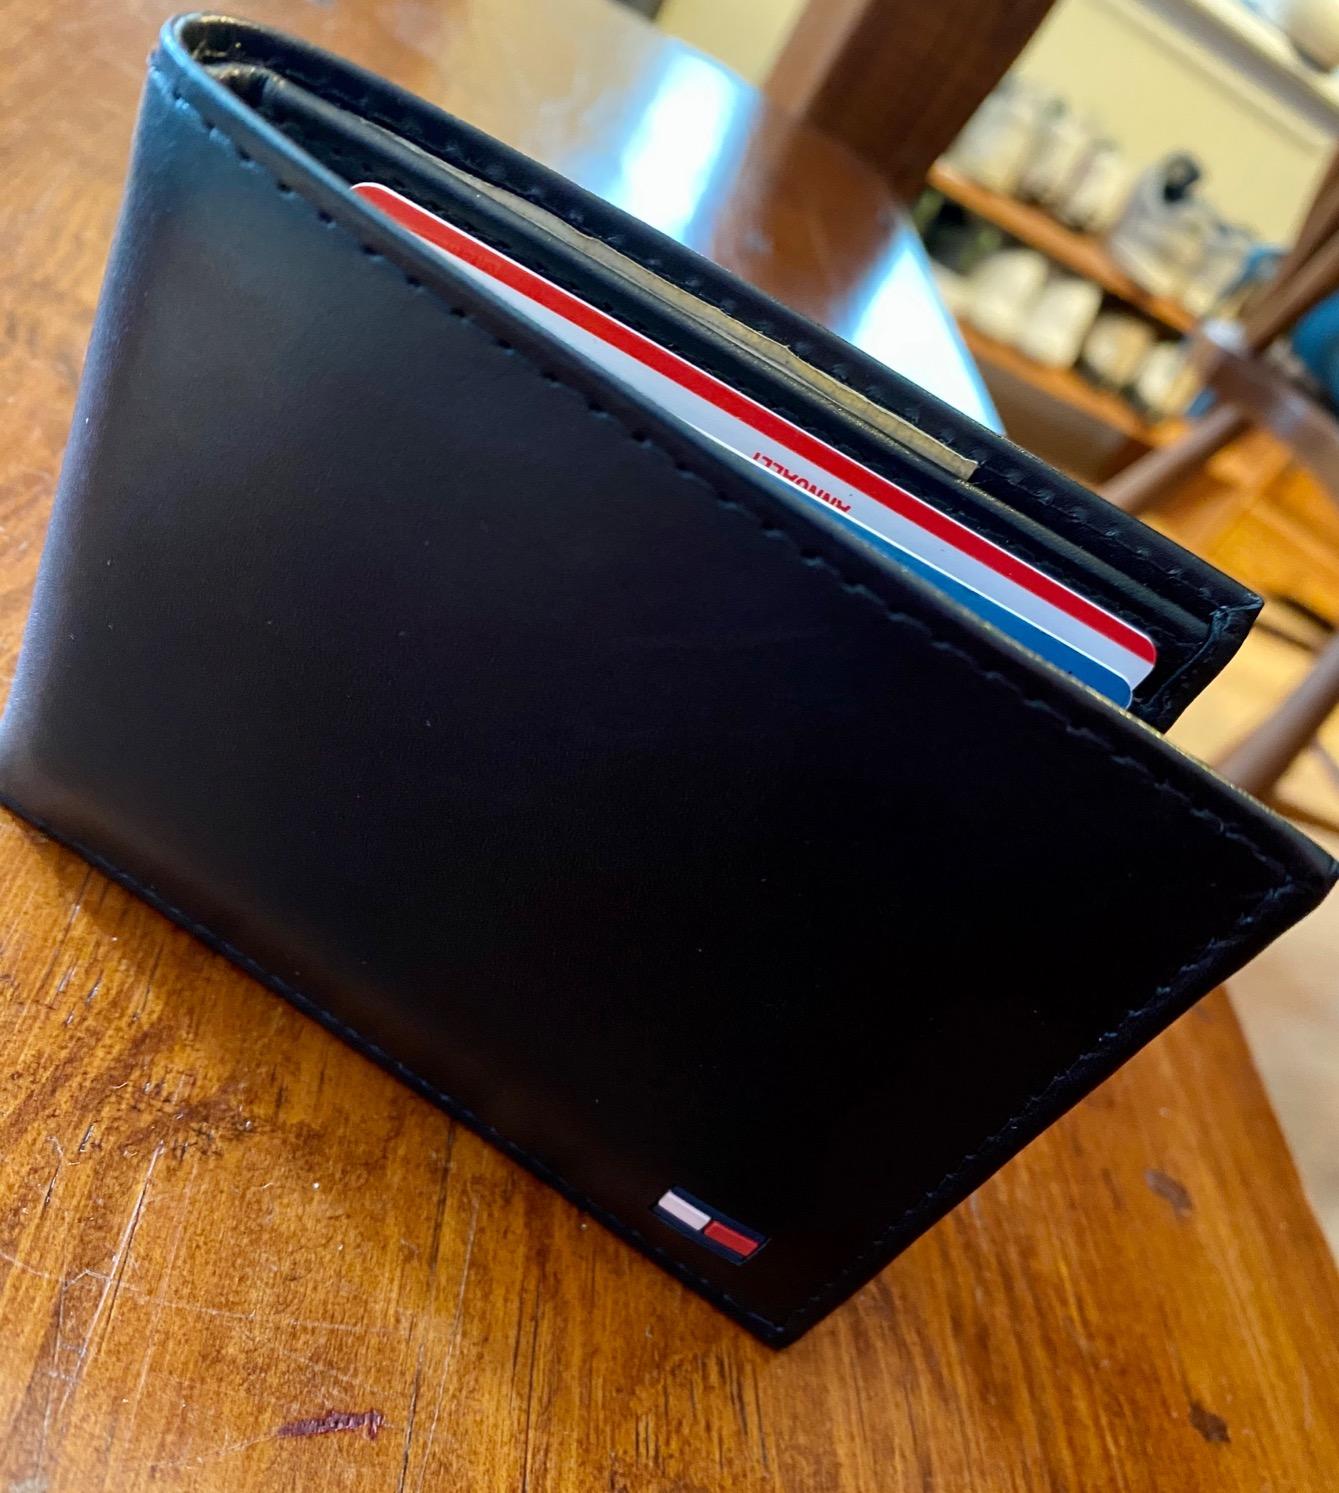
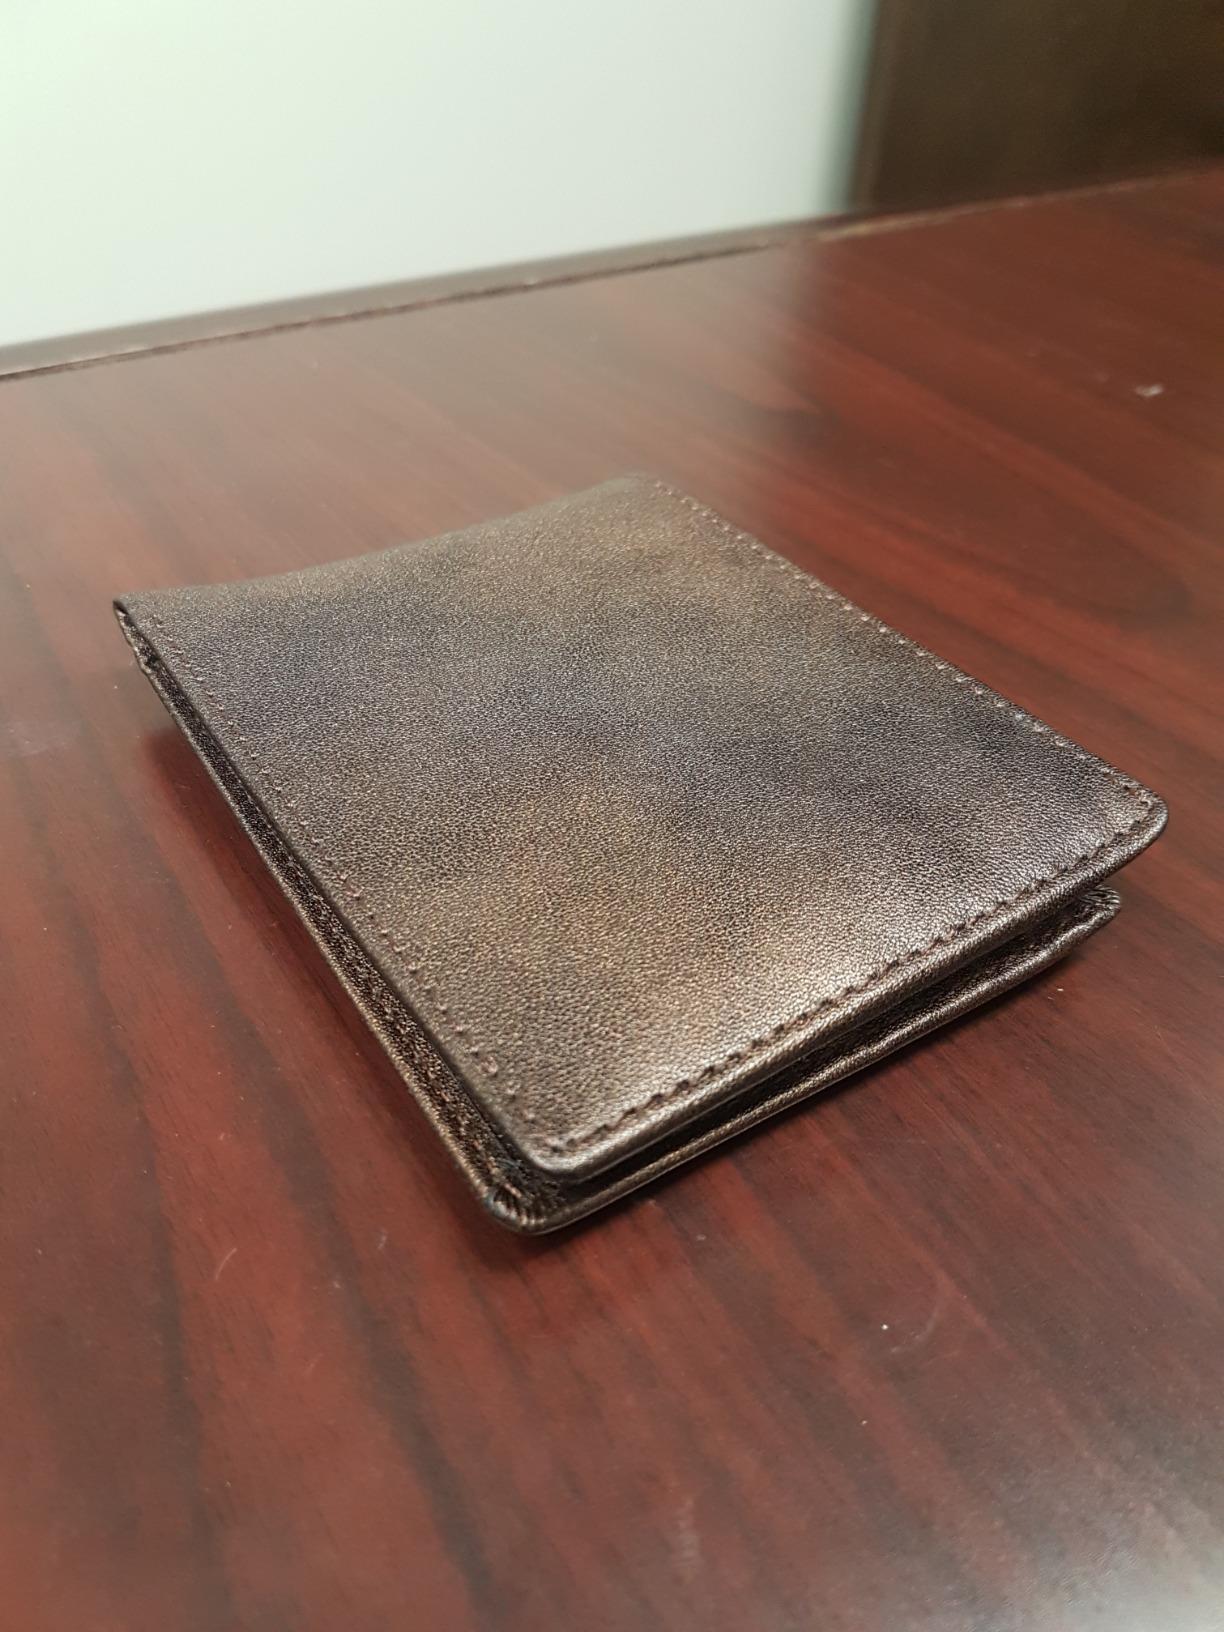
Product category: accessories_wallet
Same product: no